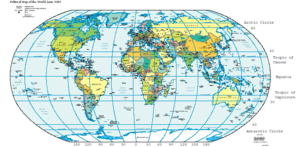
Que ce soit sur Terre ou sur d'autres corps célestes, il est nécessaire de définir un référentiel d'altitude et de coordonnées géographiques afin de pouvoir localiser différents objets par rapport à ces corps. Pour chacun de ces corps, des conventions ont donc été établies, qui sont ici détaillées.
Par coordonnées géographiques d'un lieu sur la Terre, on entend un système de trois coordonnées qui sont le plus souvent : la latitude, la longitude et l'altitude par rapport au niveau moyen de la mer ou par rapport à une surface de référence, en général ellipsoïde.